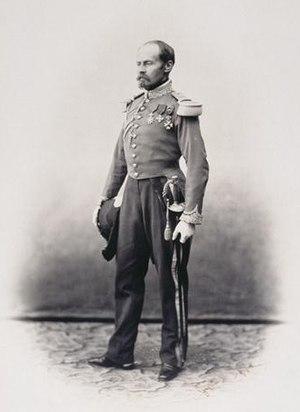
Portrait du baron Napoléon Louis (8 janvier 1813 - Paris ✝ 22 juin 1899 - Lacour-Senlisse), 2e baron de Ménéval, filleul de Napoléon Ier, polytechnicien, artilleur, officier d'ordonnance du Prince-président (1849), préfet du Palais, colonel (1863), officier de la Légion d'honneur, médaille d'Italie, commandeur des ordres royaux de Saint-Maurice et Saint-Lazare. Il fit d'excellentes études qui le menèrent à l'École polytechnique dont il sorti avec un bon rang en 1832. Il choisit l'École d'application de l'artillerie et du génie et rejoint la direction du Template:1er corps de l'artillerie à Strasbourg. Après un passage aux Template:1er, 14e et 15e régiment d'artillerie puis à la direction de l'artillerie de l'armée des Alpes à Lyon comme capitaine, il est nommé à l'état-major particulier du Prince-Président Louis-Napoléon le 14 janvier 1849, en tant qu'officier d'ordonnance. Il participa au coup d'État du 2 décembre 1851. Il est chef d'escadron en 1852, lieutenant-colonel en 1858, commandant le 8e régiment d'artillerie monté à Paris, l'un des régiments qui assure la protection des Tuileries de 1852 à 1863. Il est également détaché auprès de Napoléon III avec le titre de préfet du Palais, le 14 mars 1863, il avait été nommé colonel. Sa mésentente avec l'impératrice Eugénie lui vaut d'être envoyé au corps d'artillerie de Mezières, du 23 mars 1863 au Template:1er mars 1868. A cette date, il rejoint l'école d'artillerie de La Fère dont il devient le directeur. la guerre de 1870 le surprend dans ces fonctions et, malgré une belle résistance, il est fait prisonnier et envoyé en Belgique. De retour au début de 1871, il est mandé par le nouveau chef du pouvoir exécutif Adolphe Thiers, qui l'appréciait. Celui-ci lui propose de réorganiser l'artillerie avec le grade de général de brigade. Napoléon de Ménéval refuse en disant . Sur sa demande, il est alors admis à faire valoir ses droits à la retraite la même année. (...) La fidélité des Ménéval envers les Bonaparte ne se démentit jamais. Le prince Louis-Napoléon, futur empereur, venait souvent en vallée de Chevreuse à Gif-sur-Yvette au château de l'Ermitage, qu'avait fait construire le premier baron de Ménéval. Il fit d'aileurs un assez long séjour avant son élection à la présidence de la République le 10 décembre (Source
Claude François de Méneval, né le 2 avril 1778 à Paris et mort le 18 juin 1850 dans la même ville, inhumé au cimetière de Montmartre, secrétaire intime de Napoléon Iᵉʳ et son plus proche collaborateur de 1802 à 1813, était un mémorialiste du XIXᵉ siècle.